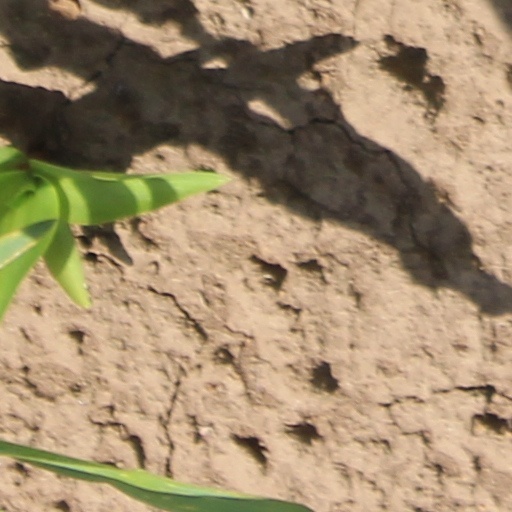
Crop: wheat